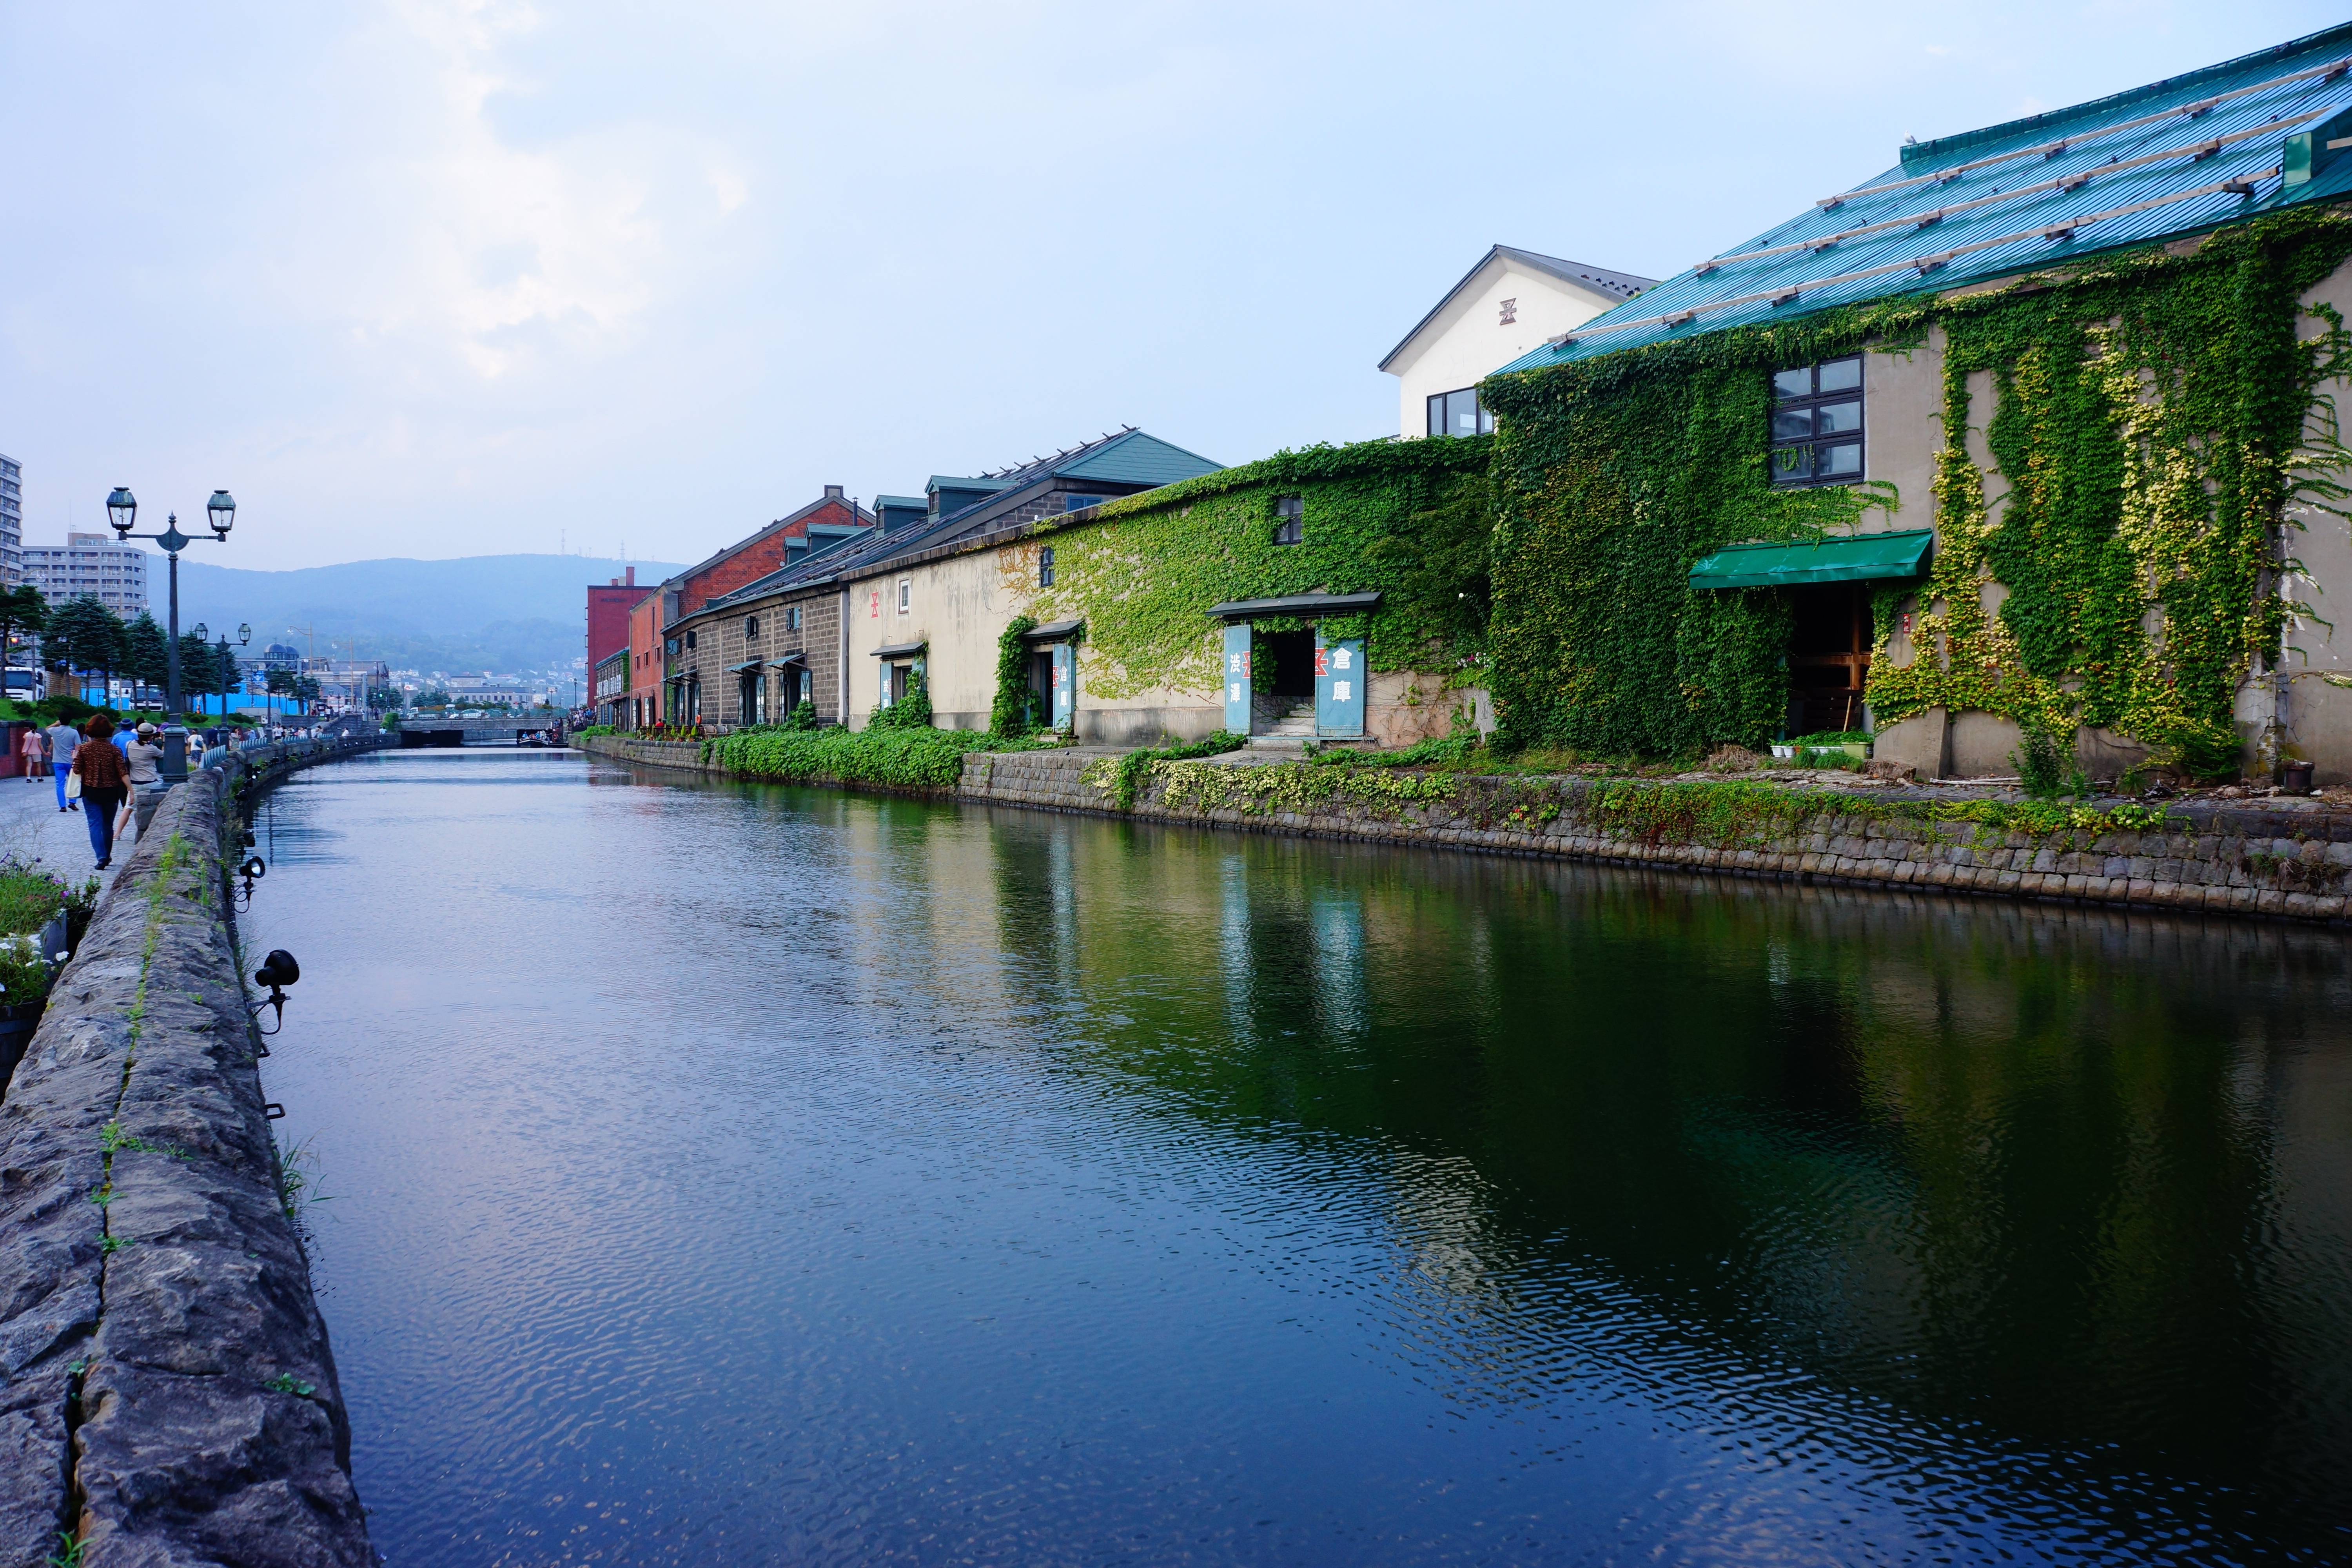
sea, water, town, river, canal, vacation, village, reflection, waterway, body of water, channel, estate, hokkaido, rural area, landform, otaru, geographical feature